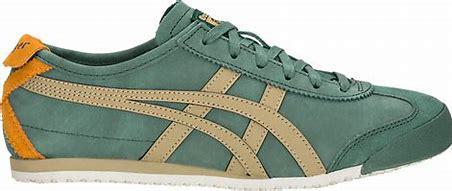
Brand: Asics
Model: Onitsuka Tiger Mexico 66